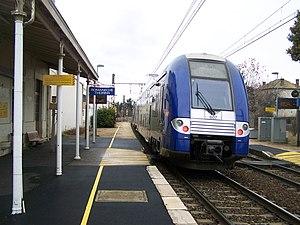
Vue d'un TER Rhône-Alpes reliant Lyon à Mâcon et quittant ici la gare de Romanèche-Thorins, en Saône-et-Loire.
La gare de Romanèche-Thorins est une gare ferroviaire française de la ligne de Paris-Lyon à Marseille-Saint-Charles située sur le territoire de la commune de Romanèche-Thorins dans le département de Saône-et-Loire en région Bourgogne-Franche-Comté.